Question: Please indicate a possible affordance area of golf_clubs that can be used for holding
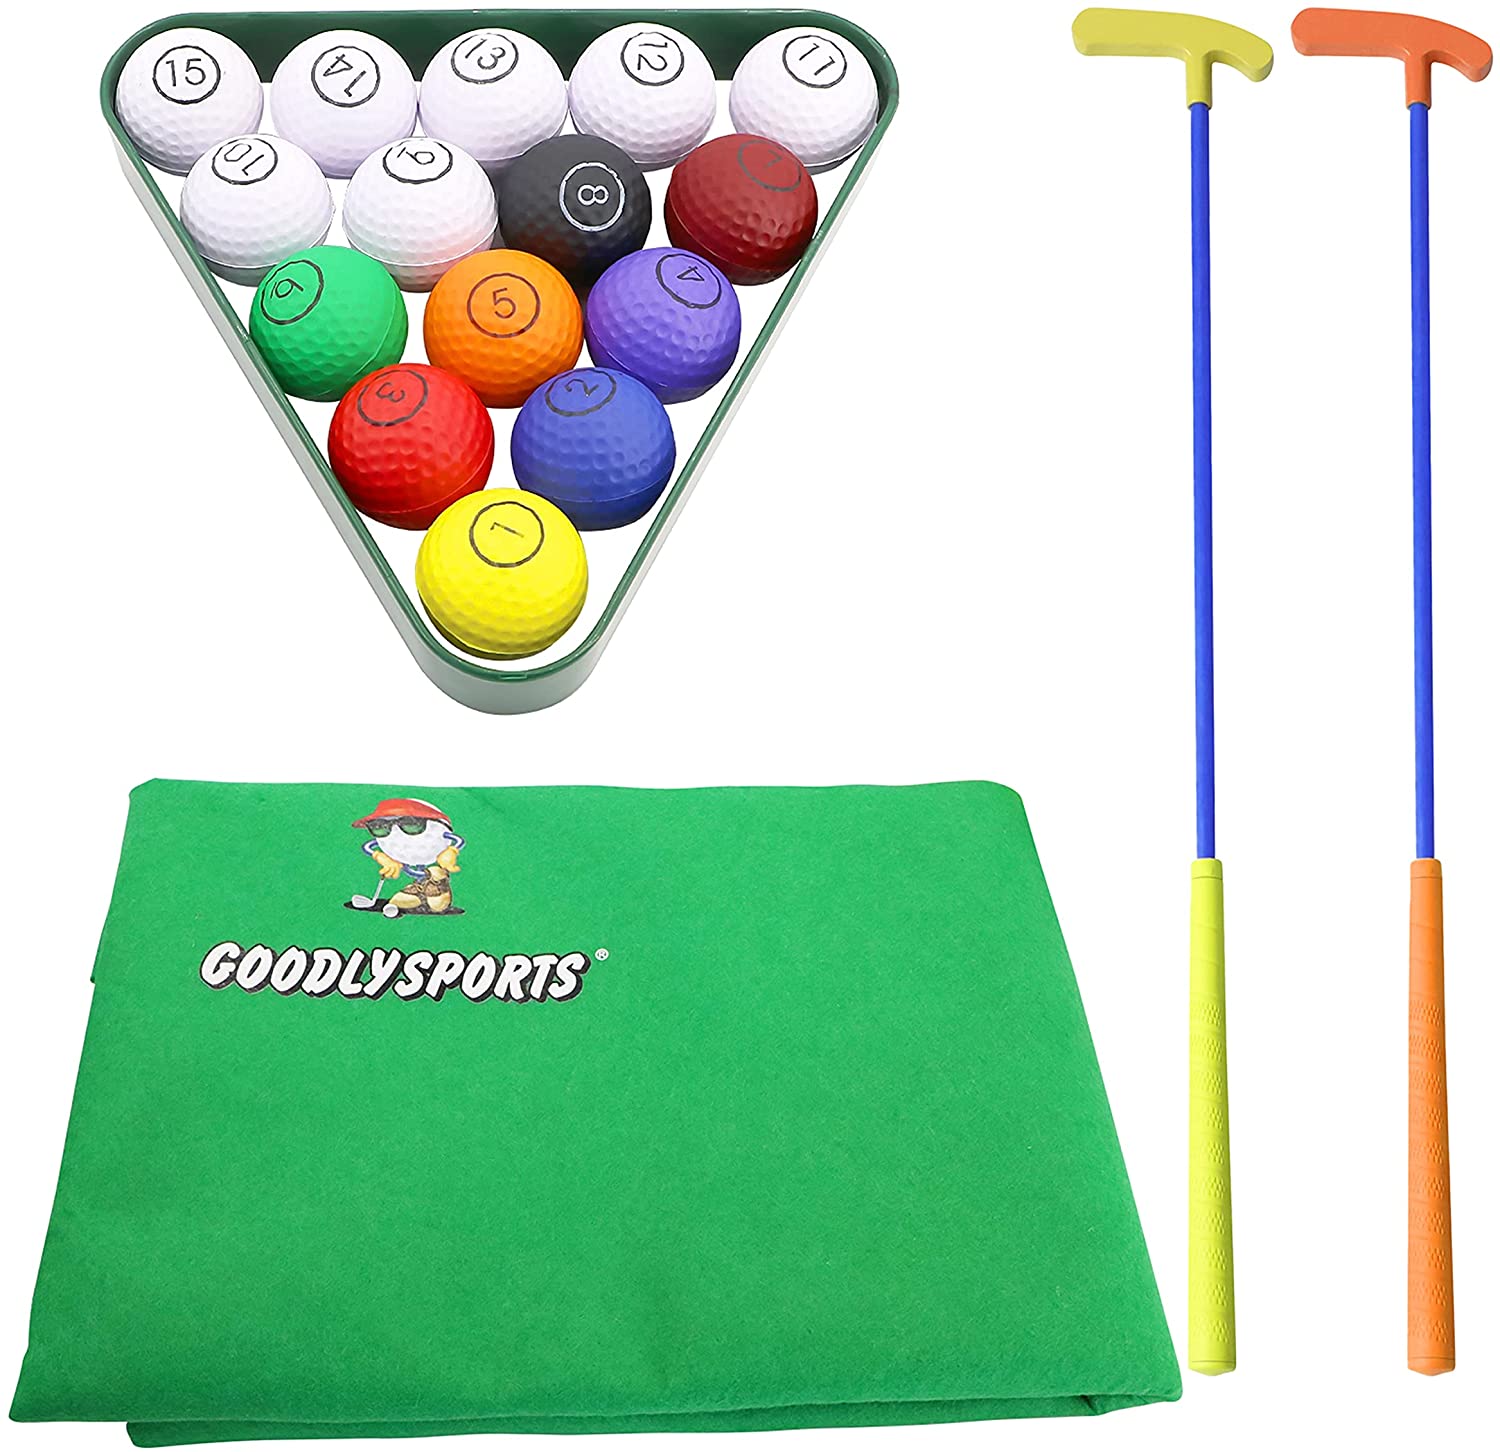
Answer: [1403.837, 706.319, 1454.133, 1382.024]